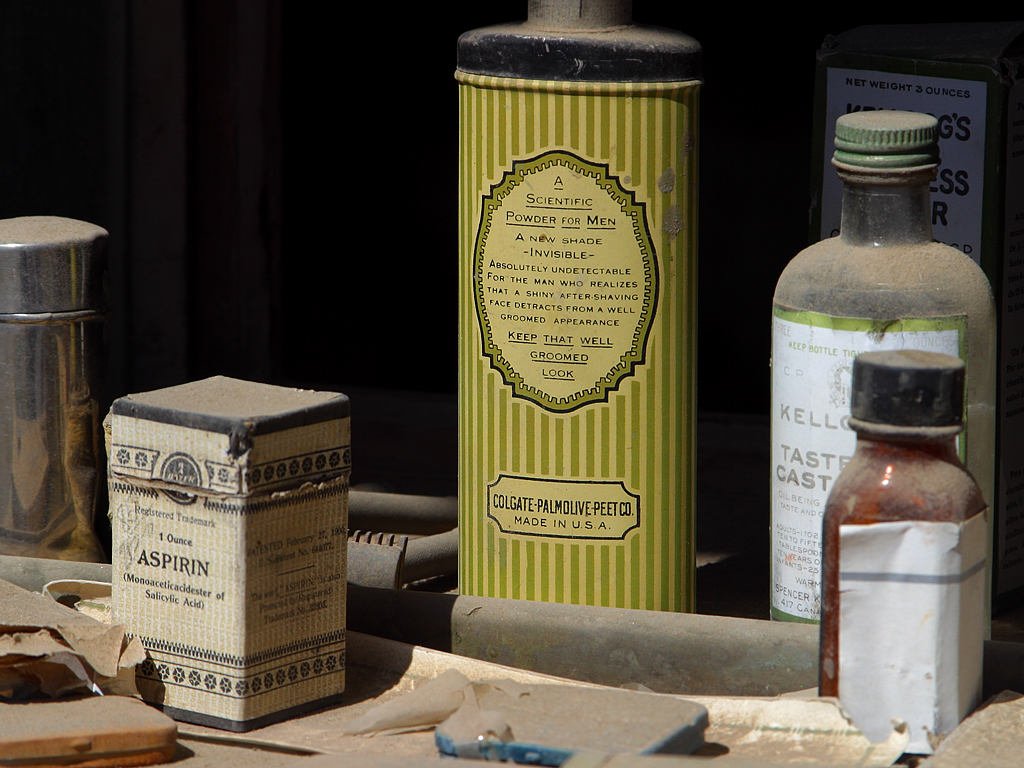
old, usa, bottle, lighting, ghost town, leave, cosmetics, medical, bodie, wild west, man made object, distilled beverage